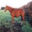
Label: horse